Thirst of Men

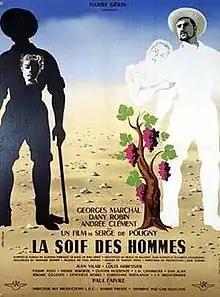

Thirst of Men (French: La soif des hommes) is a 1950 French historical drama film directed by Serge de Poligny and starring Georges Marchal, Dany Robin and Andrée Clément. It was filmed and set in French Algeria.